Petit Manseng

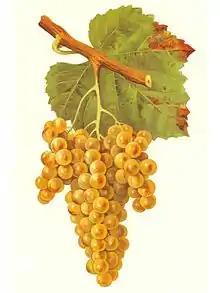
Petit Manseng in Viala & Vermorel

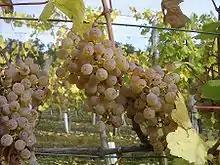
Late harvest Petit Manseng, drying to near raisins.

Petit Manseng (sometimes translated: Small Manseng, rarely "Little Manseng") is a white wine grape variety that is grown primarily in South West France. It produces the highest quality wine of any grape in the Manseng family. The name is derived from its small, thick skin berries. Coupled with the small yields of the grapevine, most Petit Manseng farmers produce around 15 hl of wine per hectare. The grape is often left on the vine till December to produce a late harvest dessert wine. It can develop high sugar level while maintaining acidity, so it is usually incorporated into sweet wines of Jurançon and Pacherenc du Vic-Bilh. The grape is grown primarily in Gascony, Jurançon and around Madiran (for Pacherenc du Vic-Bilh) but has recently drawn interest in New World wine regions like California, North Georgia, Virginia, and Ohio. In May 2020, CSIRO scientists discovered through DNA analysis that Australia's plantings of Petit Manseng, first imported in 1979, are in fact Gros Manseng. The reason is that it is expected to follow Viognier's path to popularity among white wine drinkers. It was already present in Uruguay, when Basque settlers brought "Manseng" and Tannat vines with them to their new home. Despite being easily recognizable as a white grape while true Manseng is a black grape, wine that is Petit Manseng is still normally labeled as just "Manseng". The grape is often left on the vine to produce a late harvest wine made from its nearly raisin like grapes.